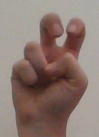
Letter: toot